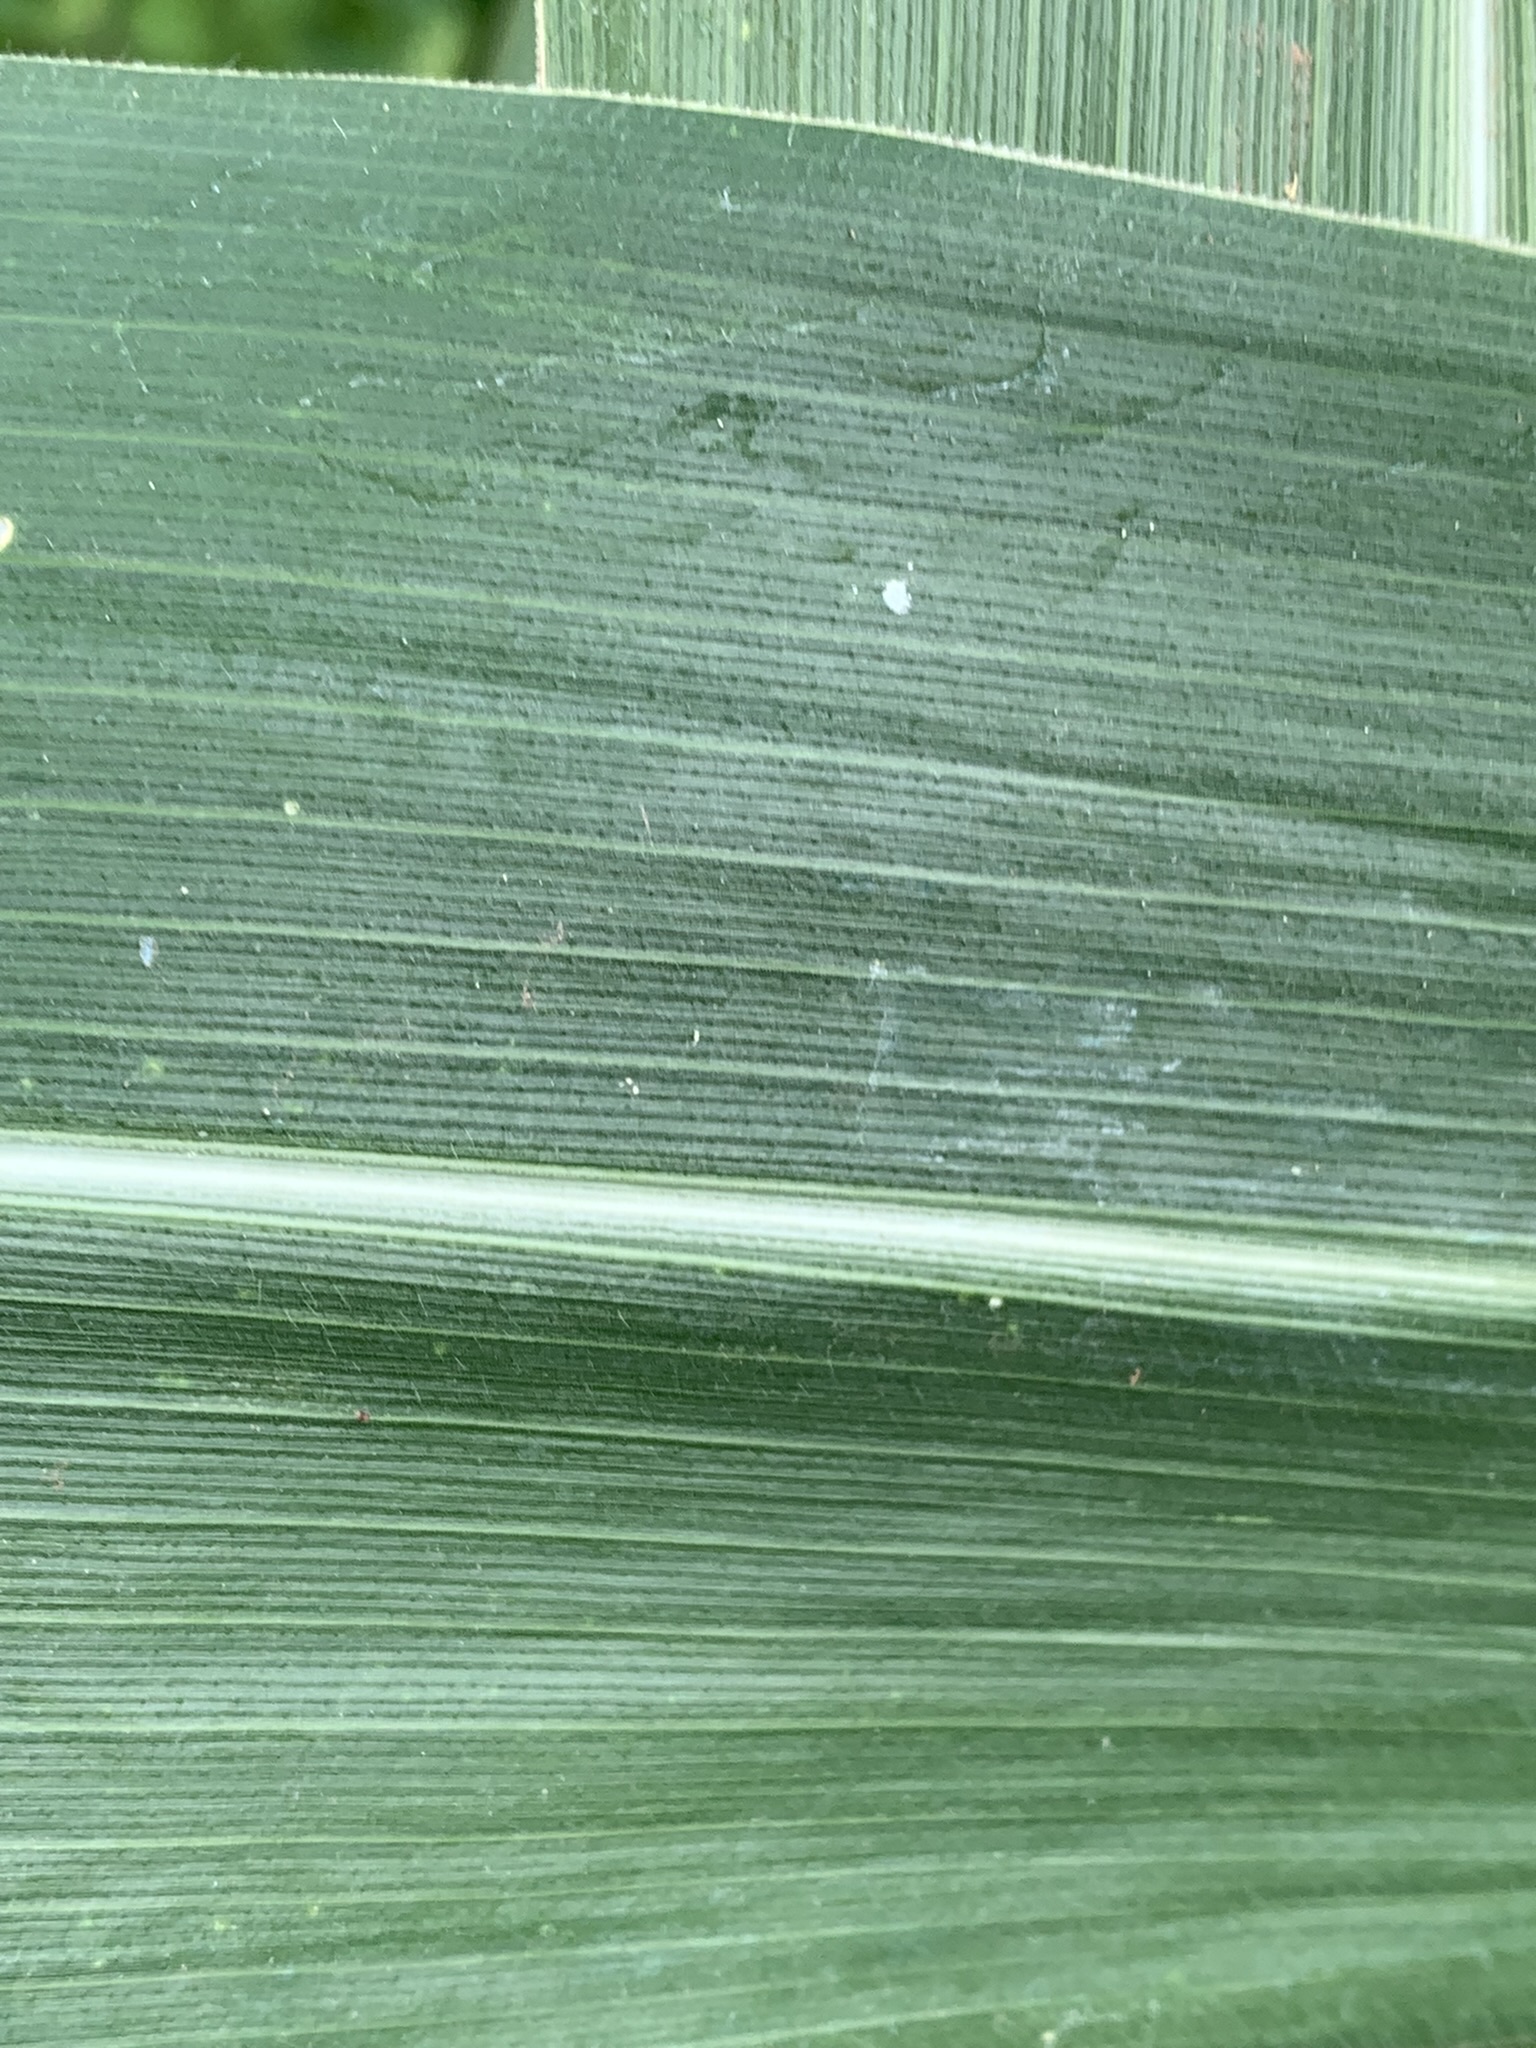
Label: Healthy